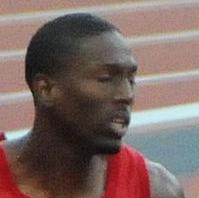
Age: 27